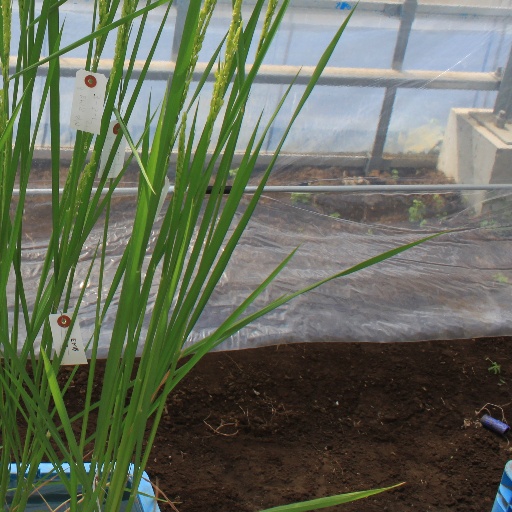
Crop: rice